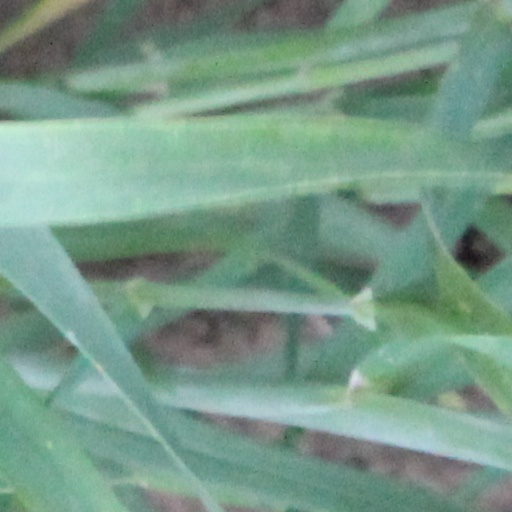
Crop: wheat